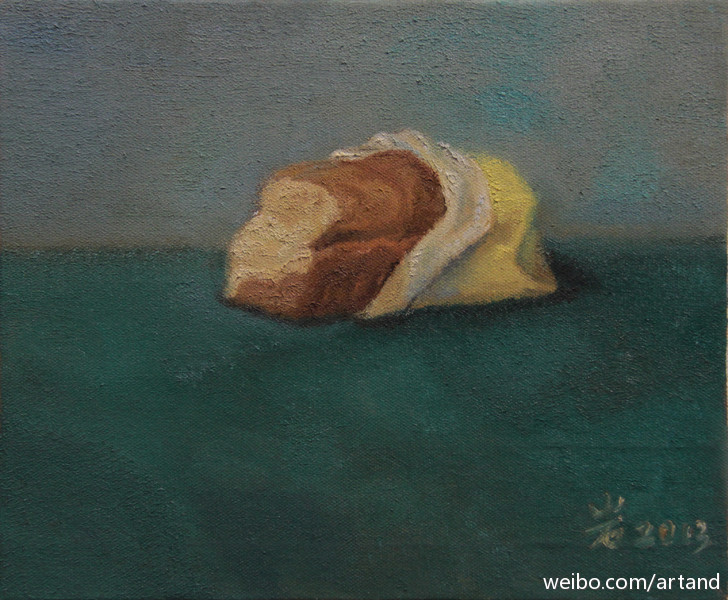
Label: trash